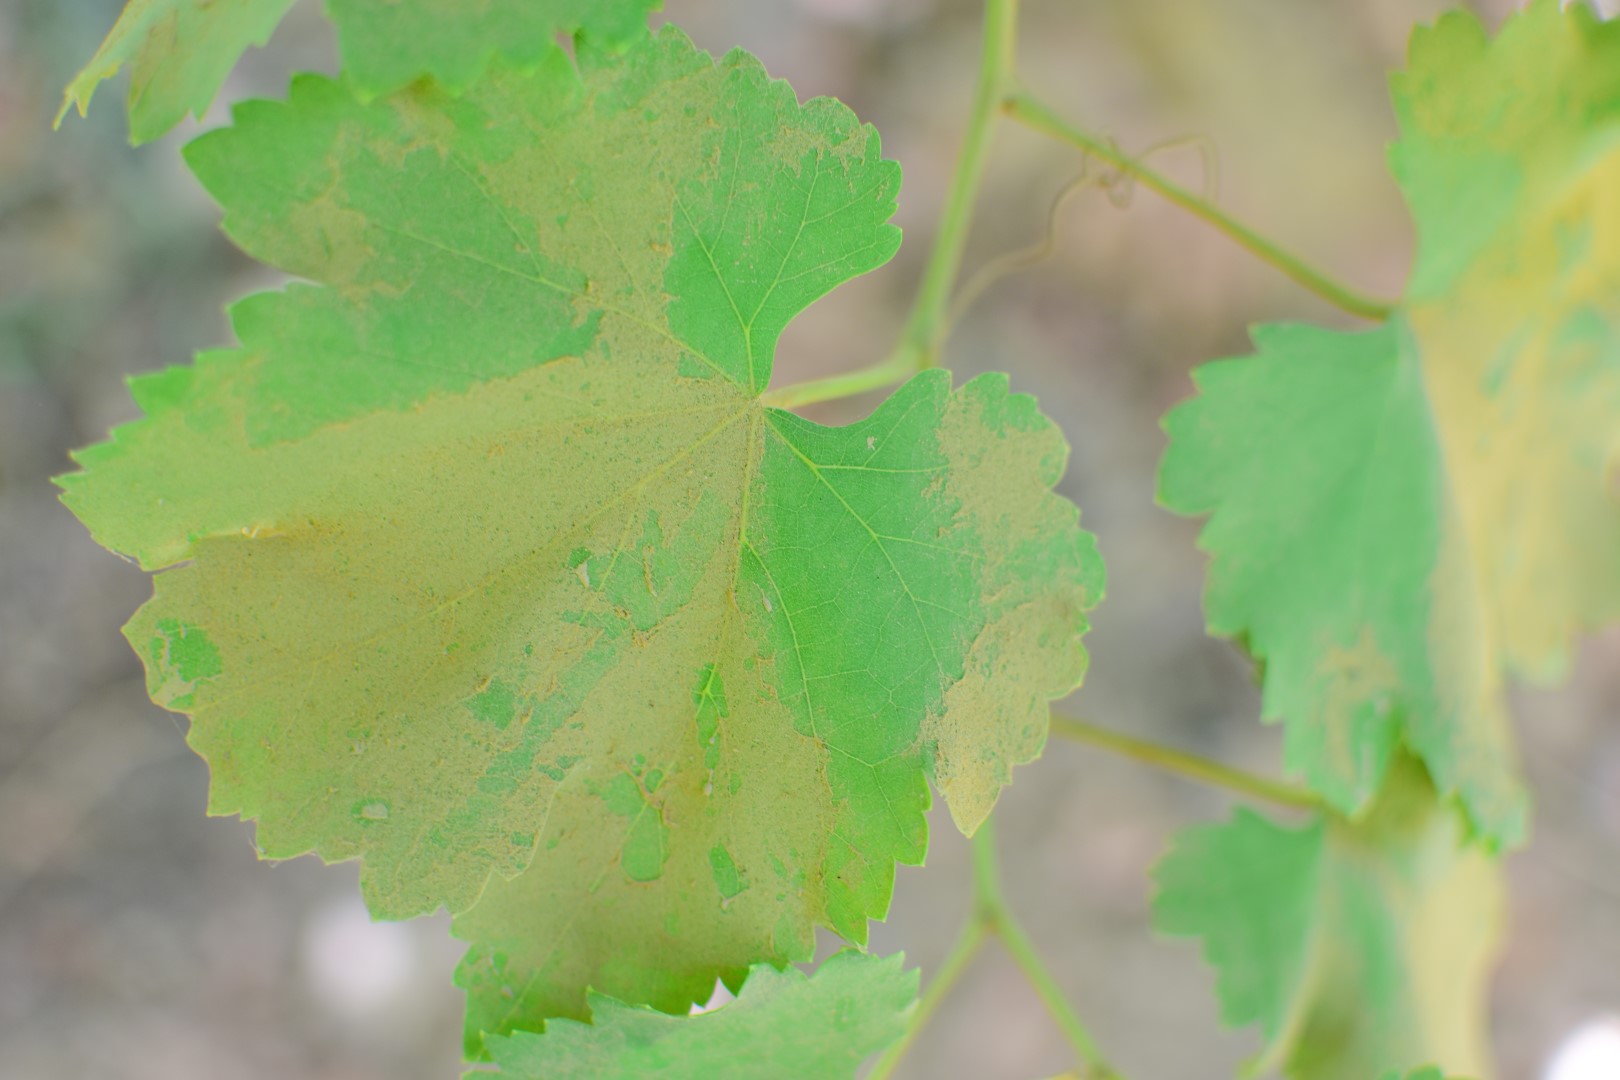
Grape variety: Frinsi